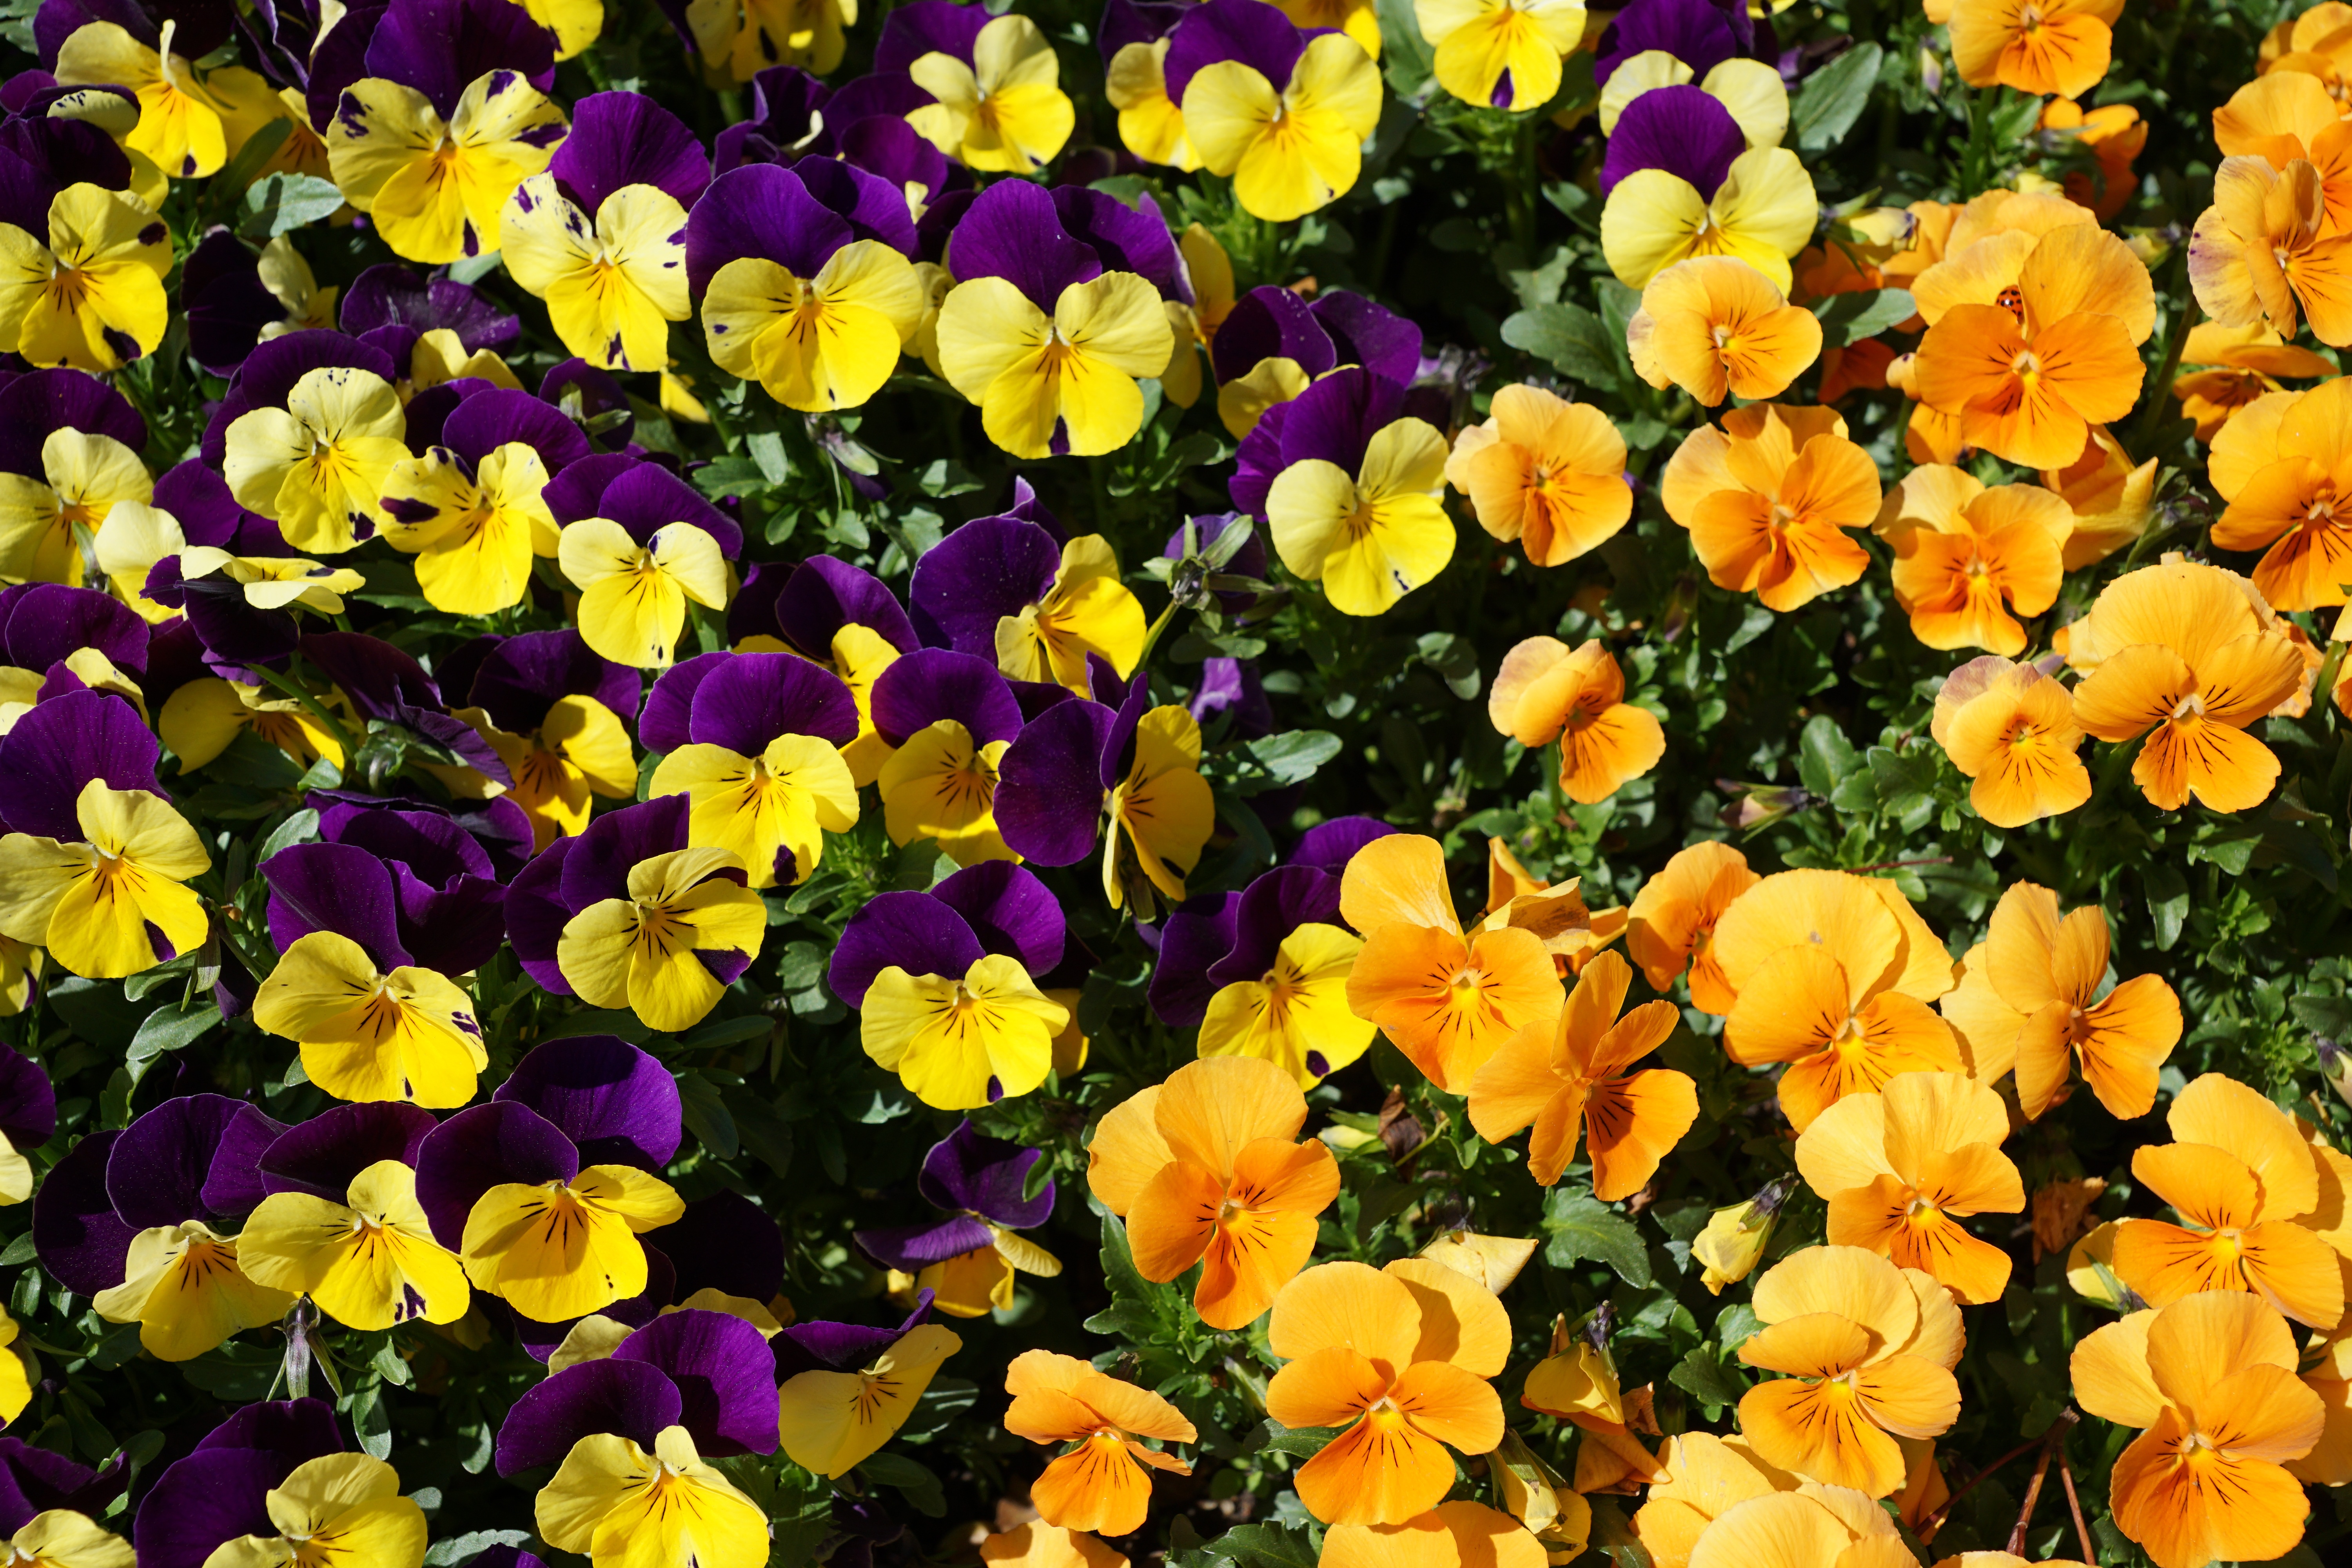
nature, plant, flower, purple, petal, botany, yellow, flora, wildflower, viola, pansy, flowering plant, eschscholzia californica, annual plant, land plant, violet family